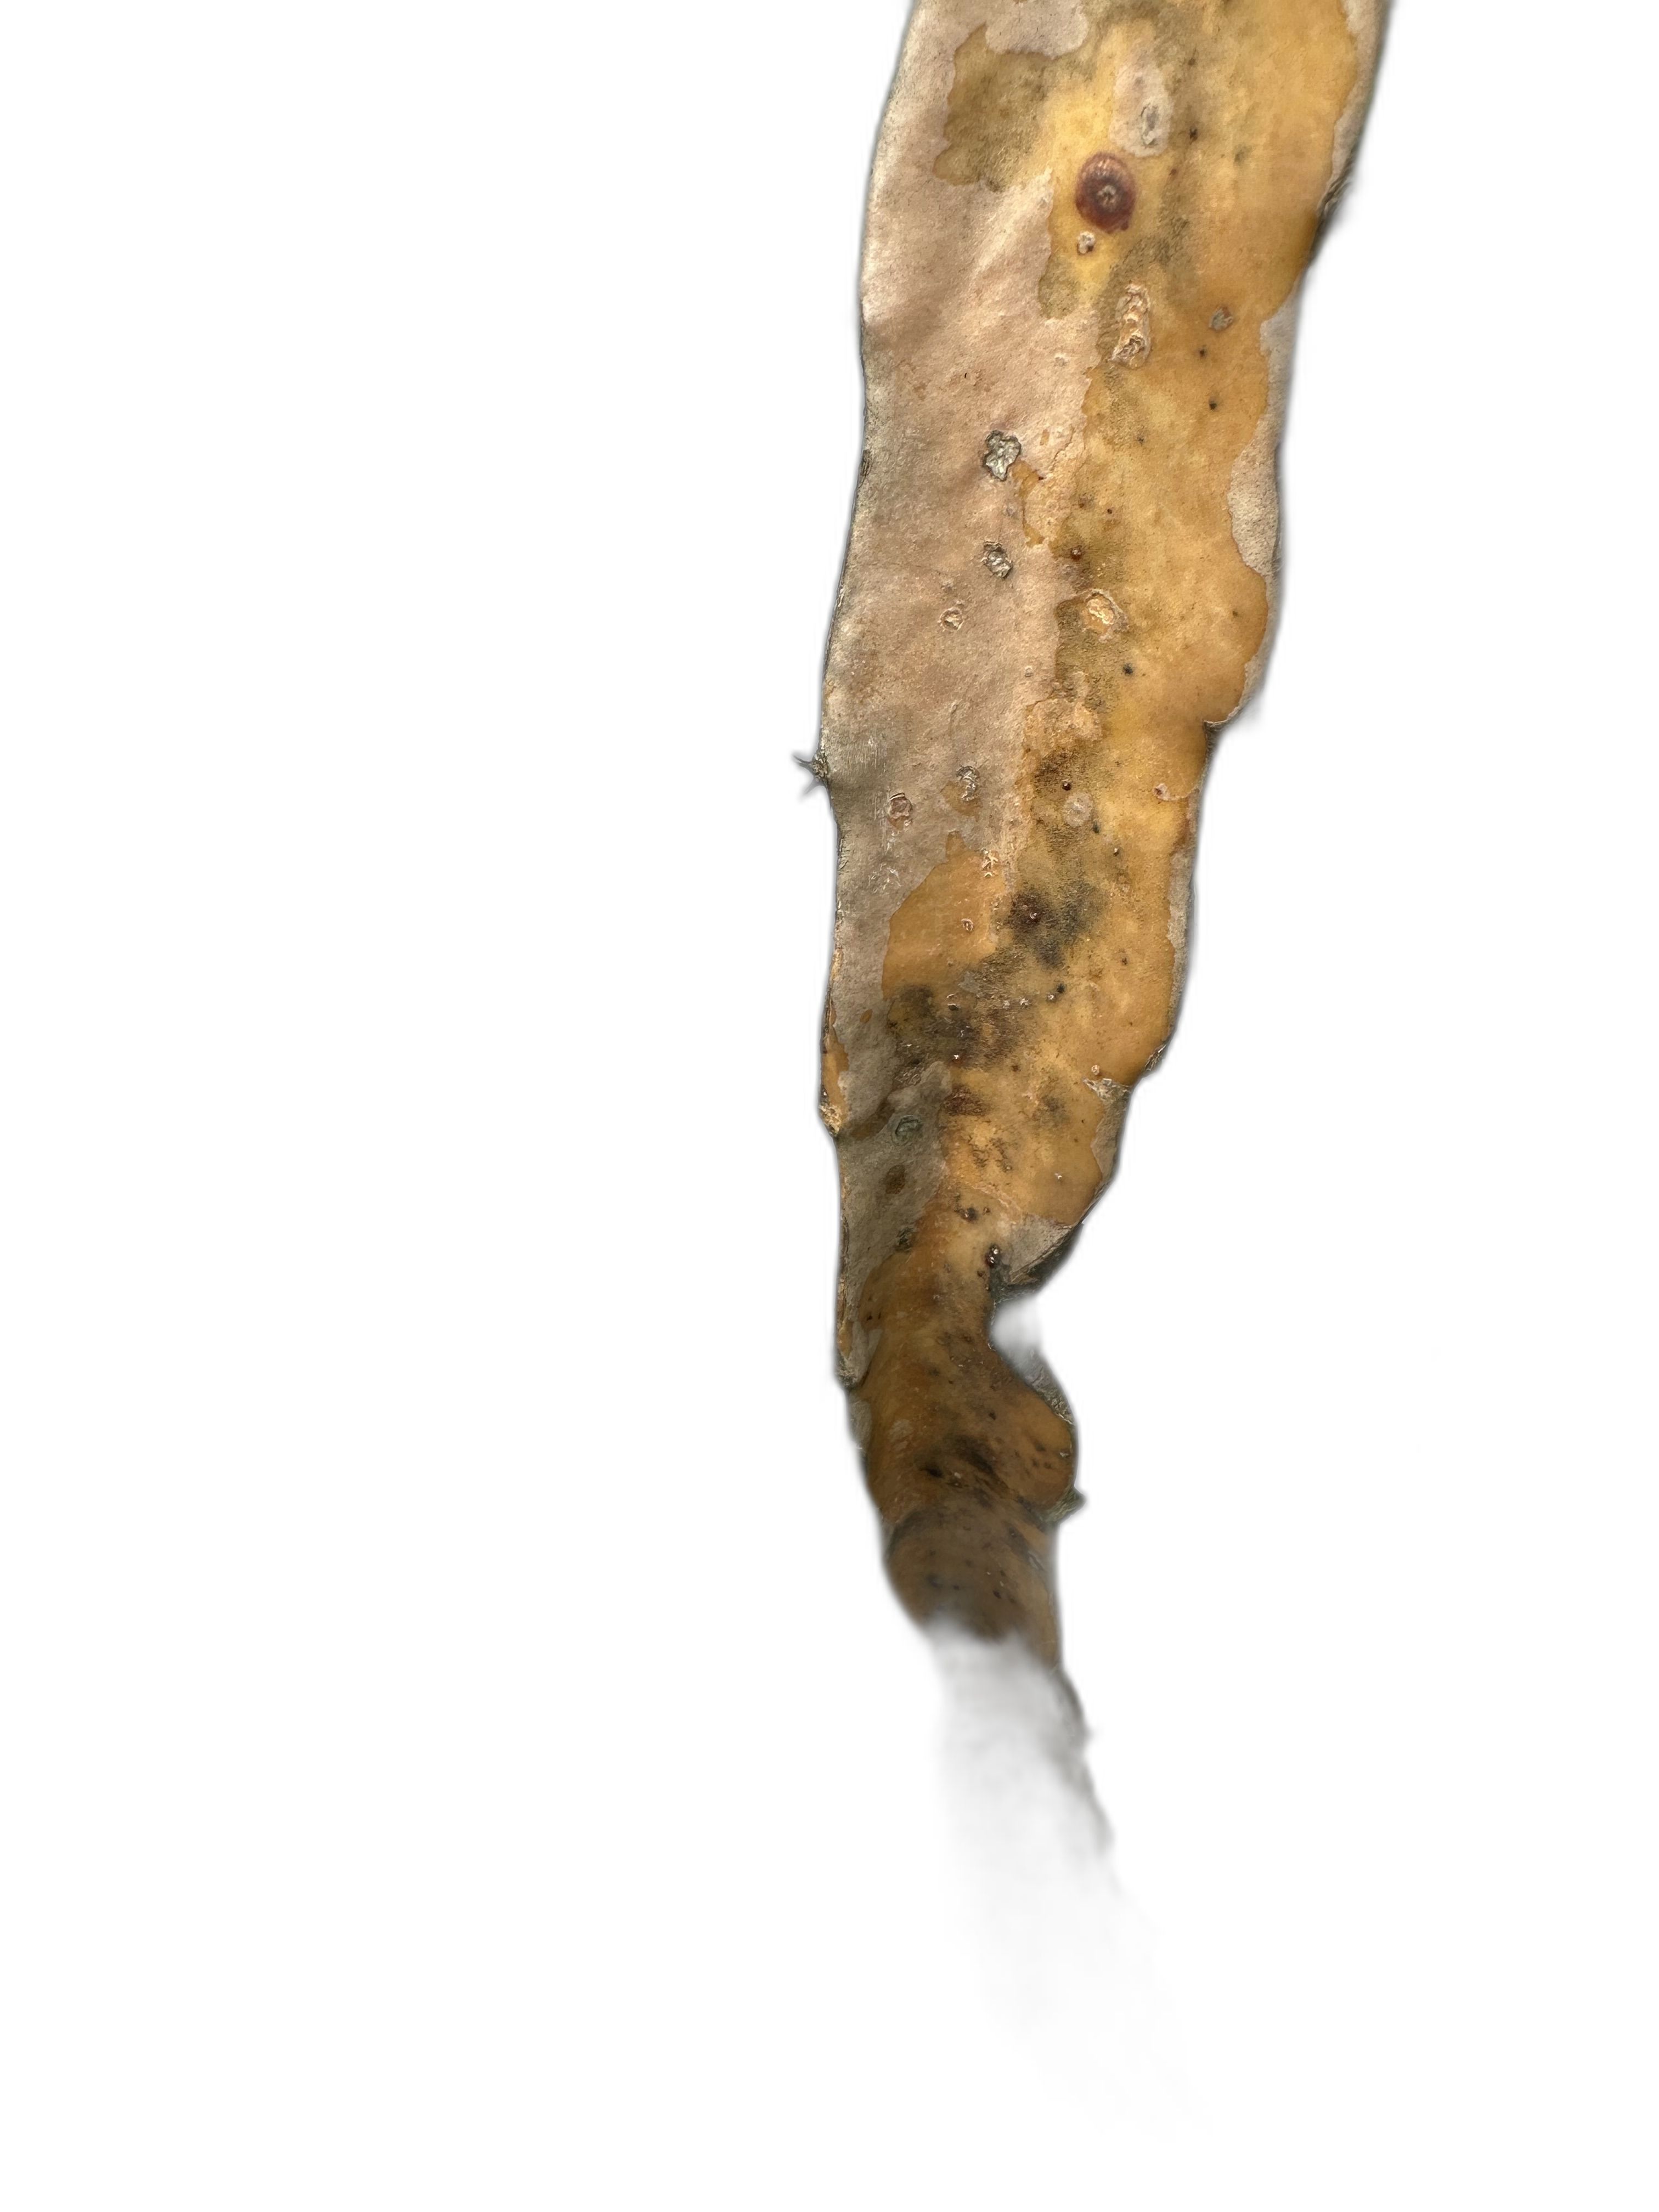
Label: Bad leaf